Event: Nepal Earthquake
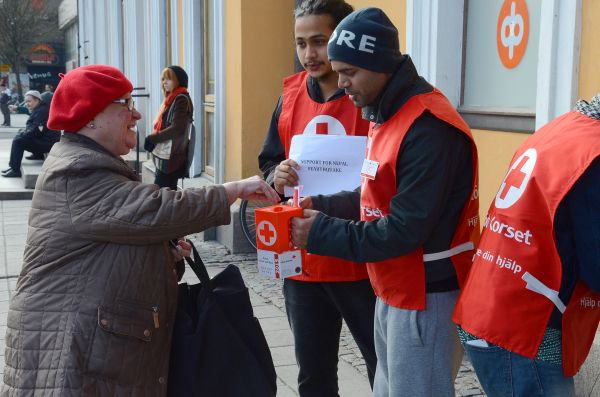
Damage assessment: no_damage